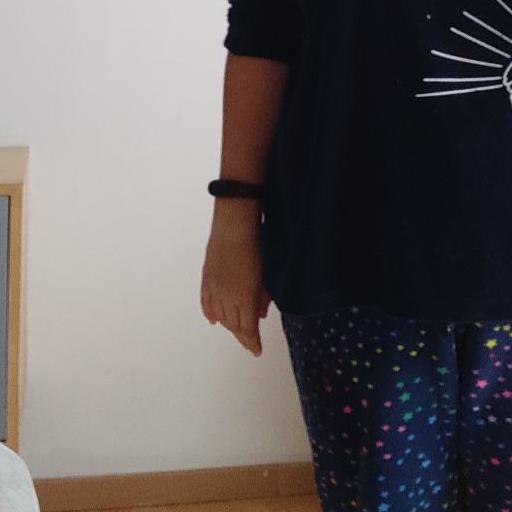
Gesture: no_gesture